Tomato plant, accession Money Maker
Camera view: tilt-top (135 deg); turntable rotation: 240 degrees
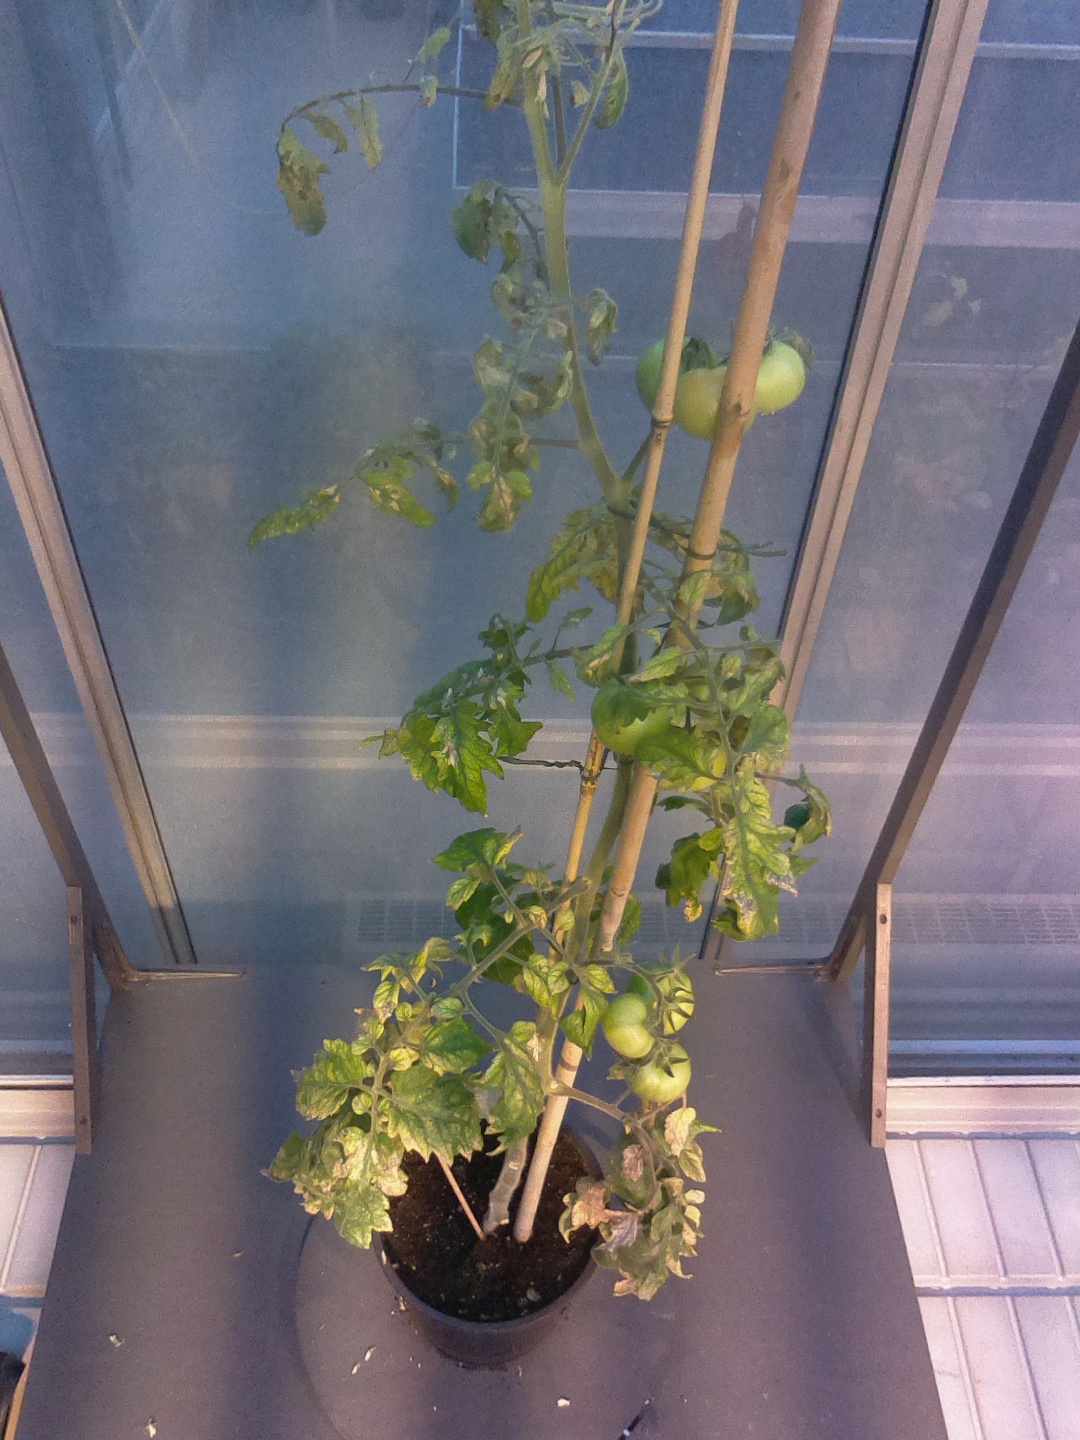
BBCH growth stage 79: 90% -100% of final fruit size